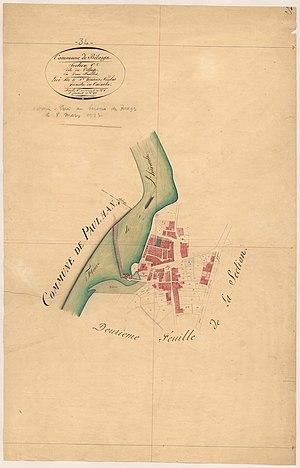
Bélarga. - Cadastre napoléonien
Bélarga est une commune française située dans le département de l'Hérault, en région Occitanie.